Luftwaffe

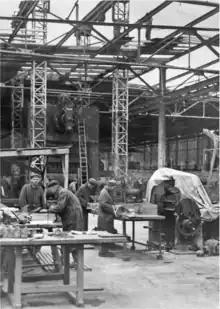
Concentration camp prisoners forced to work at a Messerschmitt aircraft factory

Poor accuracy from level bombers in 1937 led the Luftwaffe to grasp the benefits of dive-bombing. The latter could achieve far better accuracy against tactical ground targets than heavier conventional bombers. Range was not a key criterion for this mission. It was not always feasible for the army to move heavy artillery over recently captured territory to bombard fortifications or support ground forces, and dive bombers could do the job faster. Dive bombers, often single-engine two-man machines, could achieve better results than larger six or seven-man aircraft, at a tenth of the cost and four times the accuracy. This led to Udet championing the dive bomber, particularly the Junkers Ju 87.